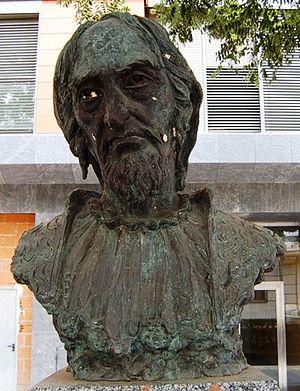
Buste à Guadalajara (Espagne) de Moïse de León, philosophe et juif rabbin espagnol del siècle XIII, escritor do Zohar, effectué par Luis Sanguino.
Moïse de León est un rabbin espagnol du XIIIᵉ siècle, parfois considéré comme l'auteur ou le compilateur du Sefer HaZohar, l'ouvrage le plus important de la Kabbale.